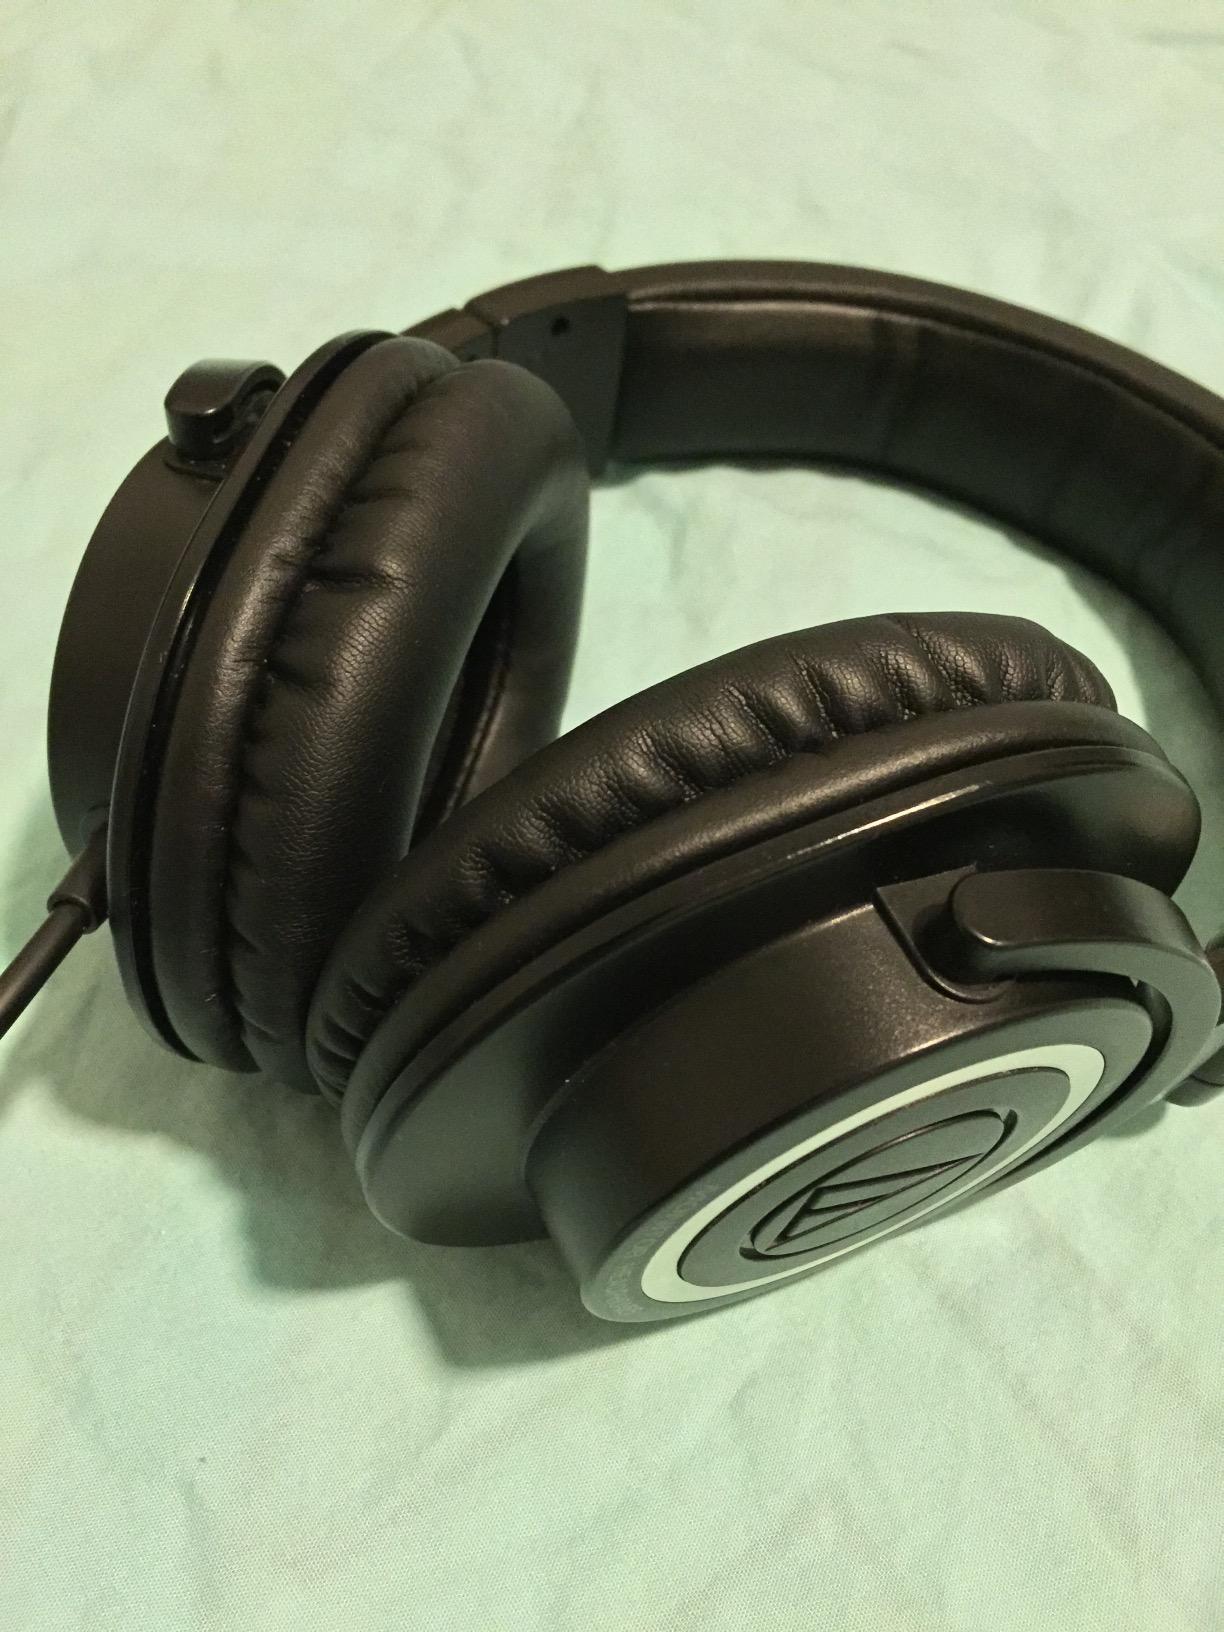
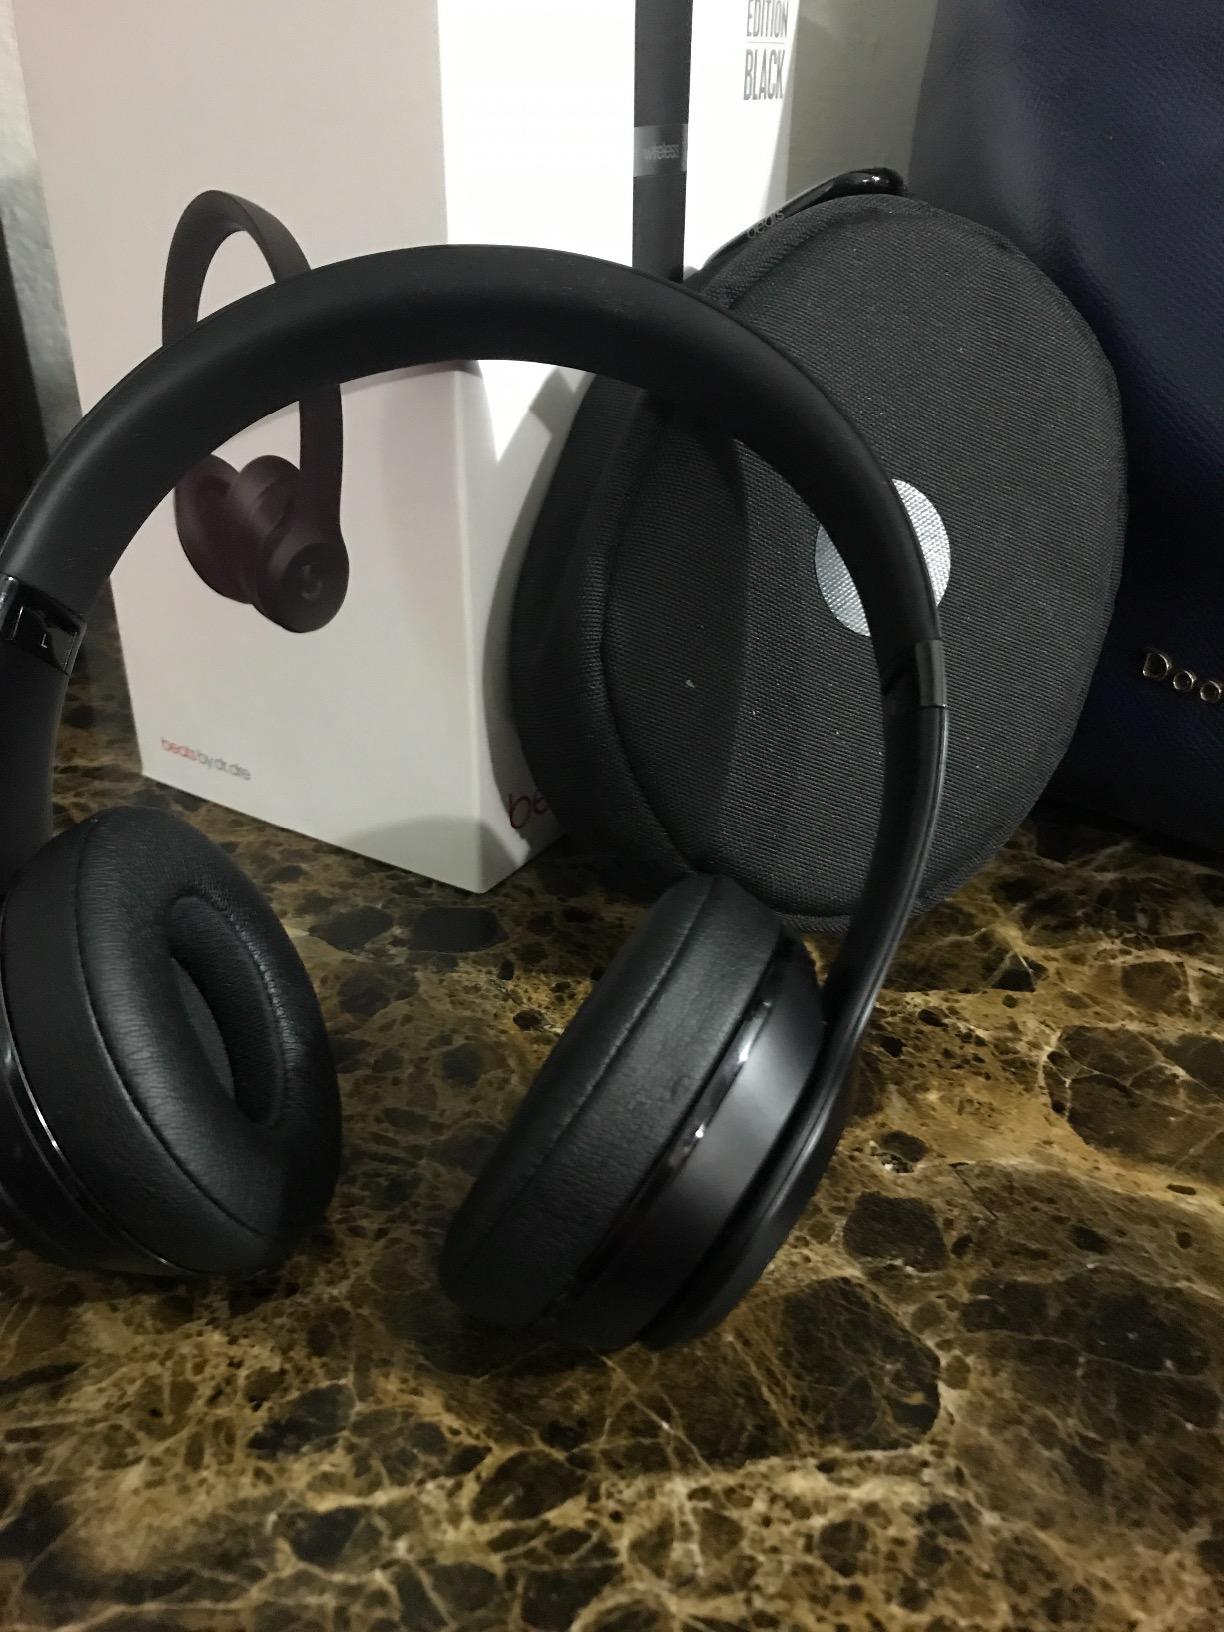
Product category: headphones
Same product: no